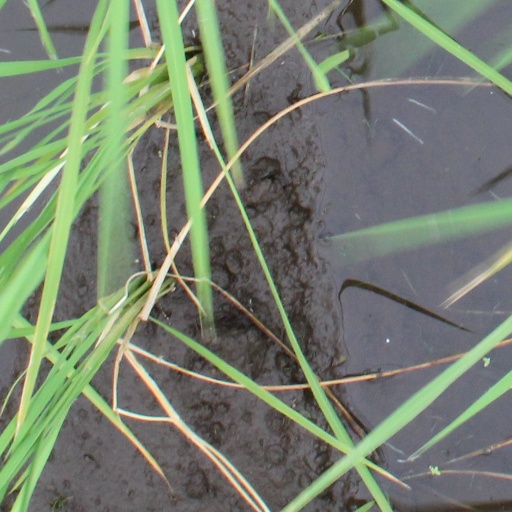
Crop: rice